Ahmed Ben Bella

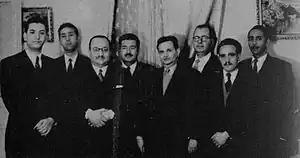
A meeting planning for the transfer of weapons from east base to the Algerians Freedom Fighters. Ben Bella is the second from the left.

Ben Bella played an important role during the war, leading the FLN, organizing the shipment of foreign weapons and coordinating political strategy. Although he was not present in Algeria, assassination attempts against him by French authorities persisted. After national independence, he was named vice president of Algeria in Benyoucef Benkhedda's cabinet.